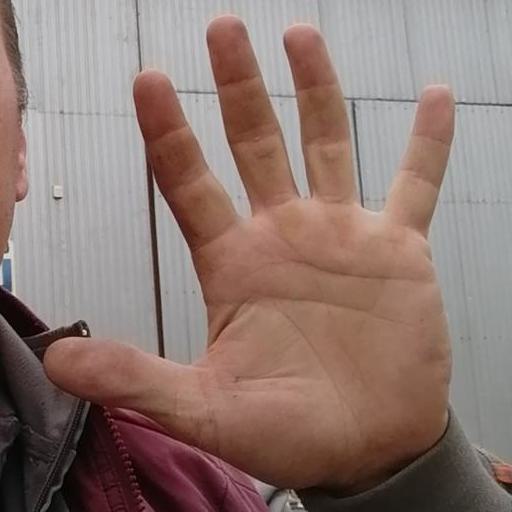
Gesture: palm